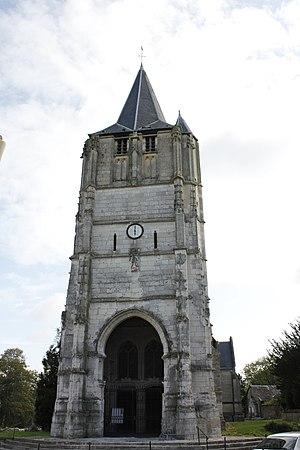
Eglise de Canteleu This building is inscrit au titre des Monuments Historiques. It is indexed in the Base Mérimée, a database of architectural heritage maintained by the French Ministry of Culture,
Cet article recense les monuments historiques de l'arrondissement de Rouen, dans le département de la Seine-Maritime, en France.
Canteleu est une commune française située dans le département de la Seine-Maritime en région Normandie.